Body image

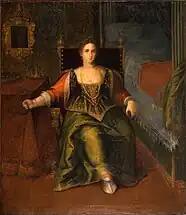
A noblewoman during the Italian Renaissance

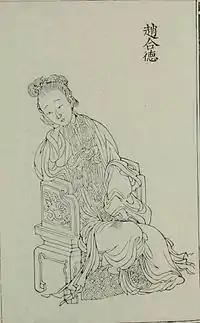
Imperial consort Zhao Hede during the Chinese Han dynasty

The phrase 'body-image' was first coined by Austrian neurologist Paul Schilder in his book "The Image and Appearance of the Human Body" (1935).